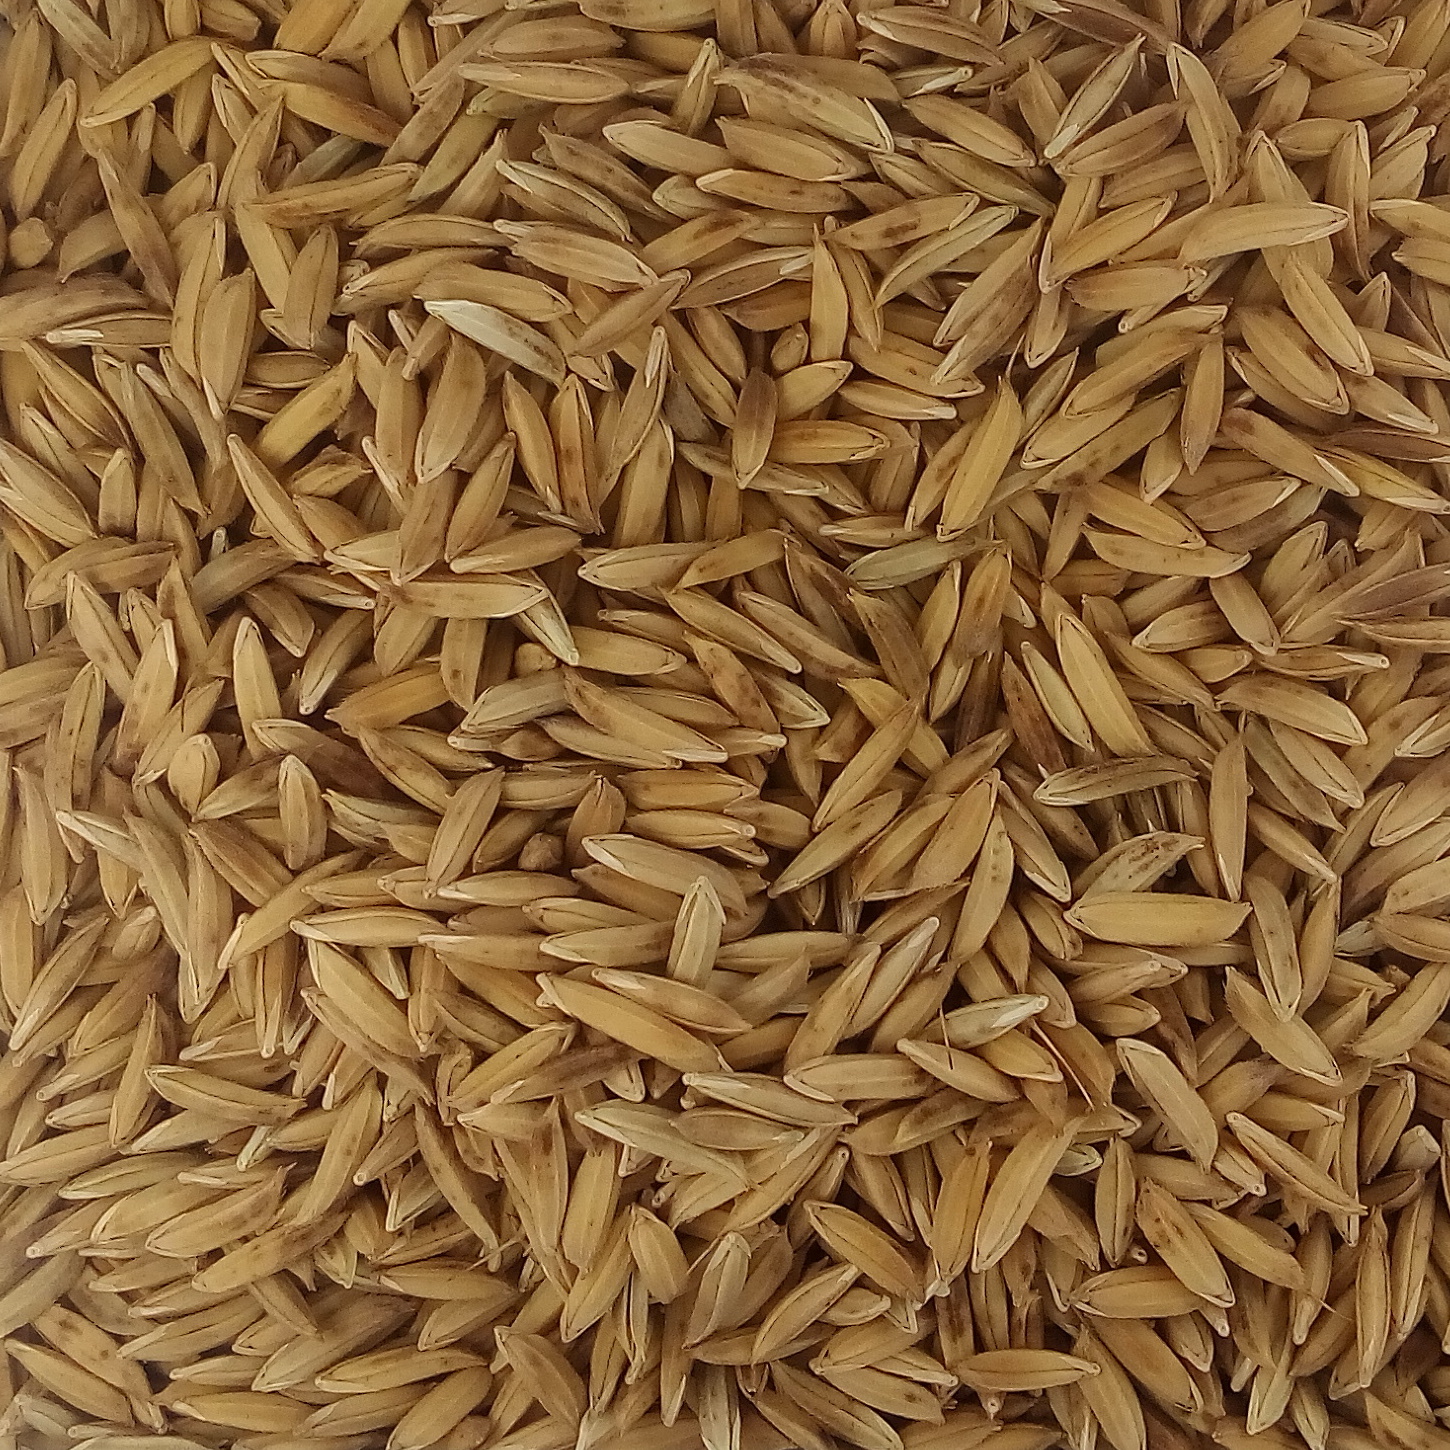
Rice seed variety: BAS_370